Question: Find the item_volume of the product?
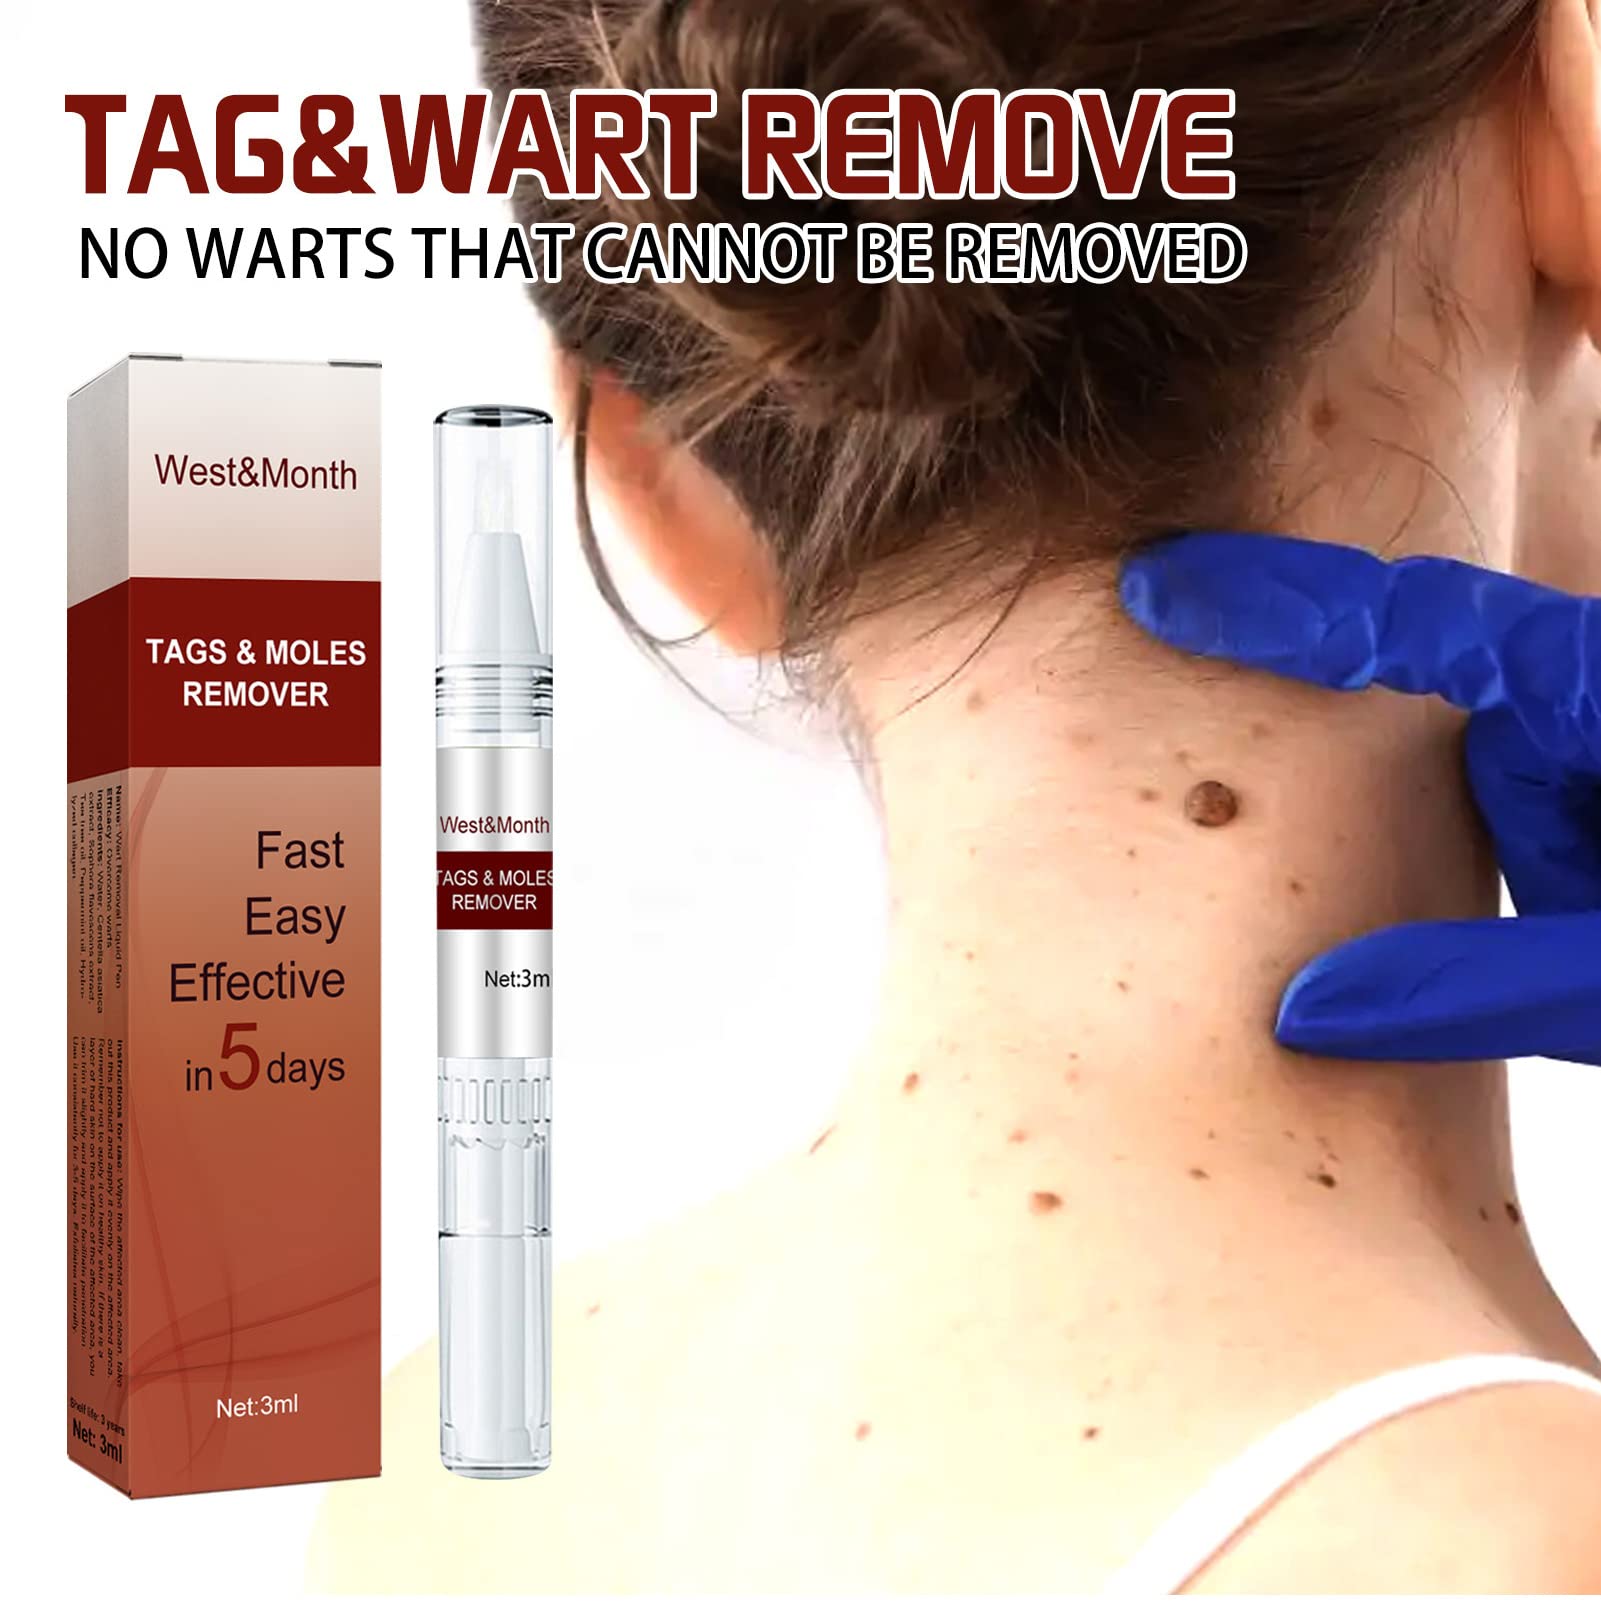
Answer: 3.0 millilitre